Senkaku Islands dispute

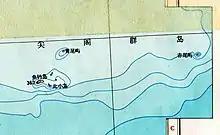
The "Washington Times" states that this is a classified PRC government map from 1969 and that it lists the Senkaku islands as Japanese name "Senkaku Guntō".

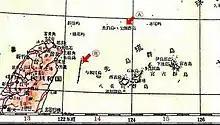
Partial image of map showing Senkaku Islands in "World Atlas" published in China in 1960

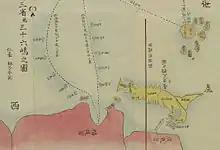
A 1785 Japanese map, the "Sangoku Tsūran Zusetsu" (三国通覧図説) by Hayashi Shihei adopted the Chinese kanji (釣魚臺 Diaoyutai) to annotate the Senkaku Islands, which were painted red in the same color as all other lands that it did not rule. The primary text itself can be found here.

Although Chinese authorities did not assert claims to the islands while they were under US administration, formal claims were announced in 1971 when the US was preparing to end its administration. A 1968 academic survey undertaken by United Nations Economic Council for Asia and the Far East found possible oil reserves in the area, which many believe explains the emergence of Chinese claims, a suggestion confirmed by statements made on the diplomatic records of the Japan-China Summit Meeting by Premier Zhou Enlai in 1972. However, supporters of China's claim that the sovereignty dispute is a legacy of Japanese imperialism and that China's failure to secure the territory following Japan's military defeat in 1945 was due to the complexities of the Chinese Civil War in which the Kuomintang (KMT) were forced off the mainland to Taiwan in 1949 by the Chinese Communist Party. Both China and Taiwan respectively separately claim sovereignty based on arguments that include the following points: